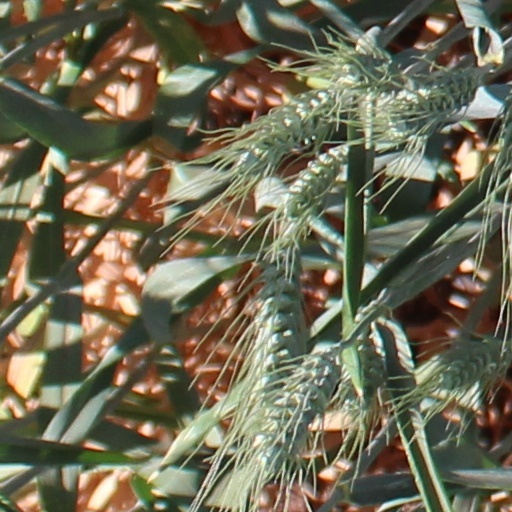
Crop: wheat